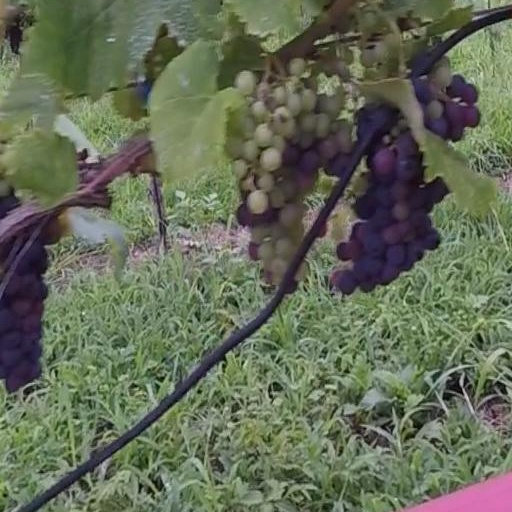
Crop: grape